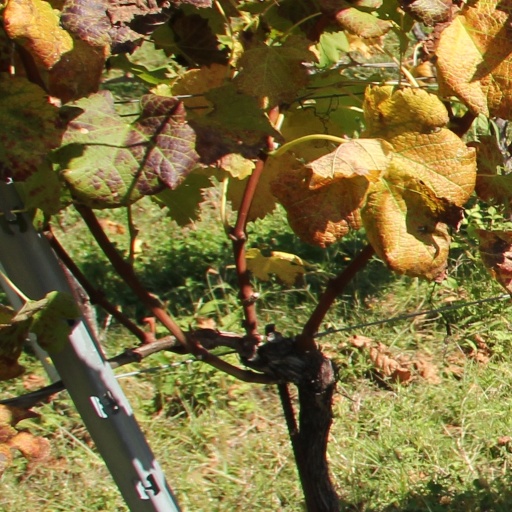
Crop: grape